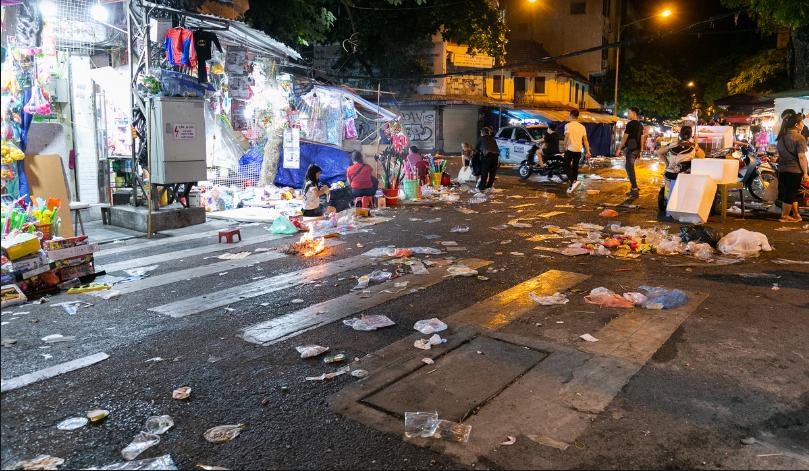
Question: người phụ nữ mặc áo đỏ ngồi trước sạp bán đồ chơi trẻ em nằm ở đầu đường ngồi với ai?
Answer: một bé gái